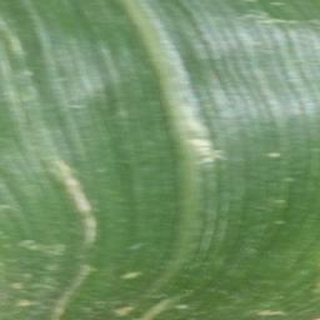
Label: healthy_corn